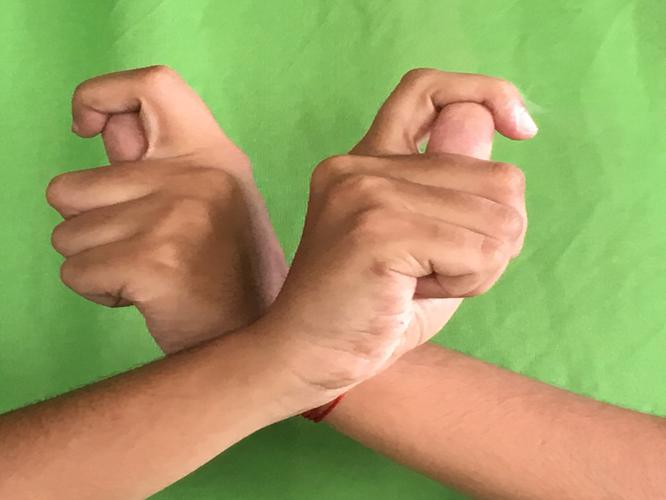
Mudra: Berunda
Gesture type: double_hand